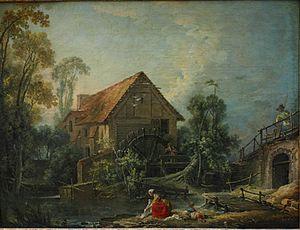
La poésie pastorale, ou poésie bucolique, est un genre poétique dont l’objet est de représenter la vie champêtre et les mœurs des bergers, soit d’après la nature, soit d’après des idées et des images de convention.